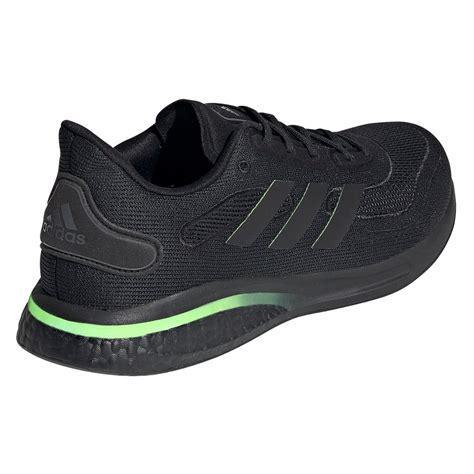
Brand: Adidas
Model: Supernova